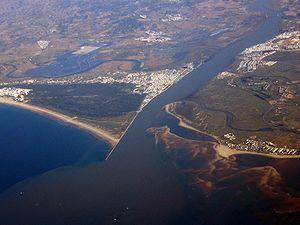
Le Guadiana est un fleuve international de la péninsule Ibérique, qui se jette dans l'océan Atlantique dans le golfe de Cadix.